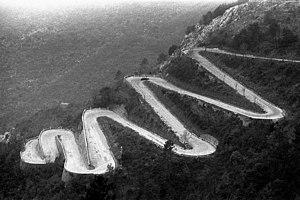
La route départementale D2204 (département des Alpes-Maritimes, Alpes françaises) monte le Col de Braus par des lacets en épingle à cheveux
La route nationale 204, ou RN 204, était une route nationale française reliant Breil-sur-Roya au tunnel du col de Tende.
Un virage en lacet est un virage où la voie pivote et revient dans une direction sensiblement opposée à sa direction initiale, mais généralement à une altitude un peu différente, plus élevée en voie montante, plus basse en voie descendante. Ils sont aménagés sur les reliefs, le plus souvent successivement, la sortie de l'un étant l'entrée d'un autre et alternativement dans la direction opposée pour que la pente puisse être gravie ou descendue selon une pente nettement plus faible. Si les virages sont d'angle très grand et de rayon de courbure faible, on parle de virages en « épingle à cheveux ».